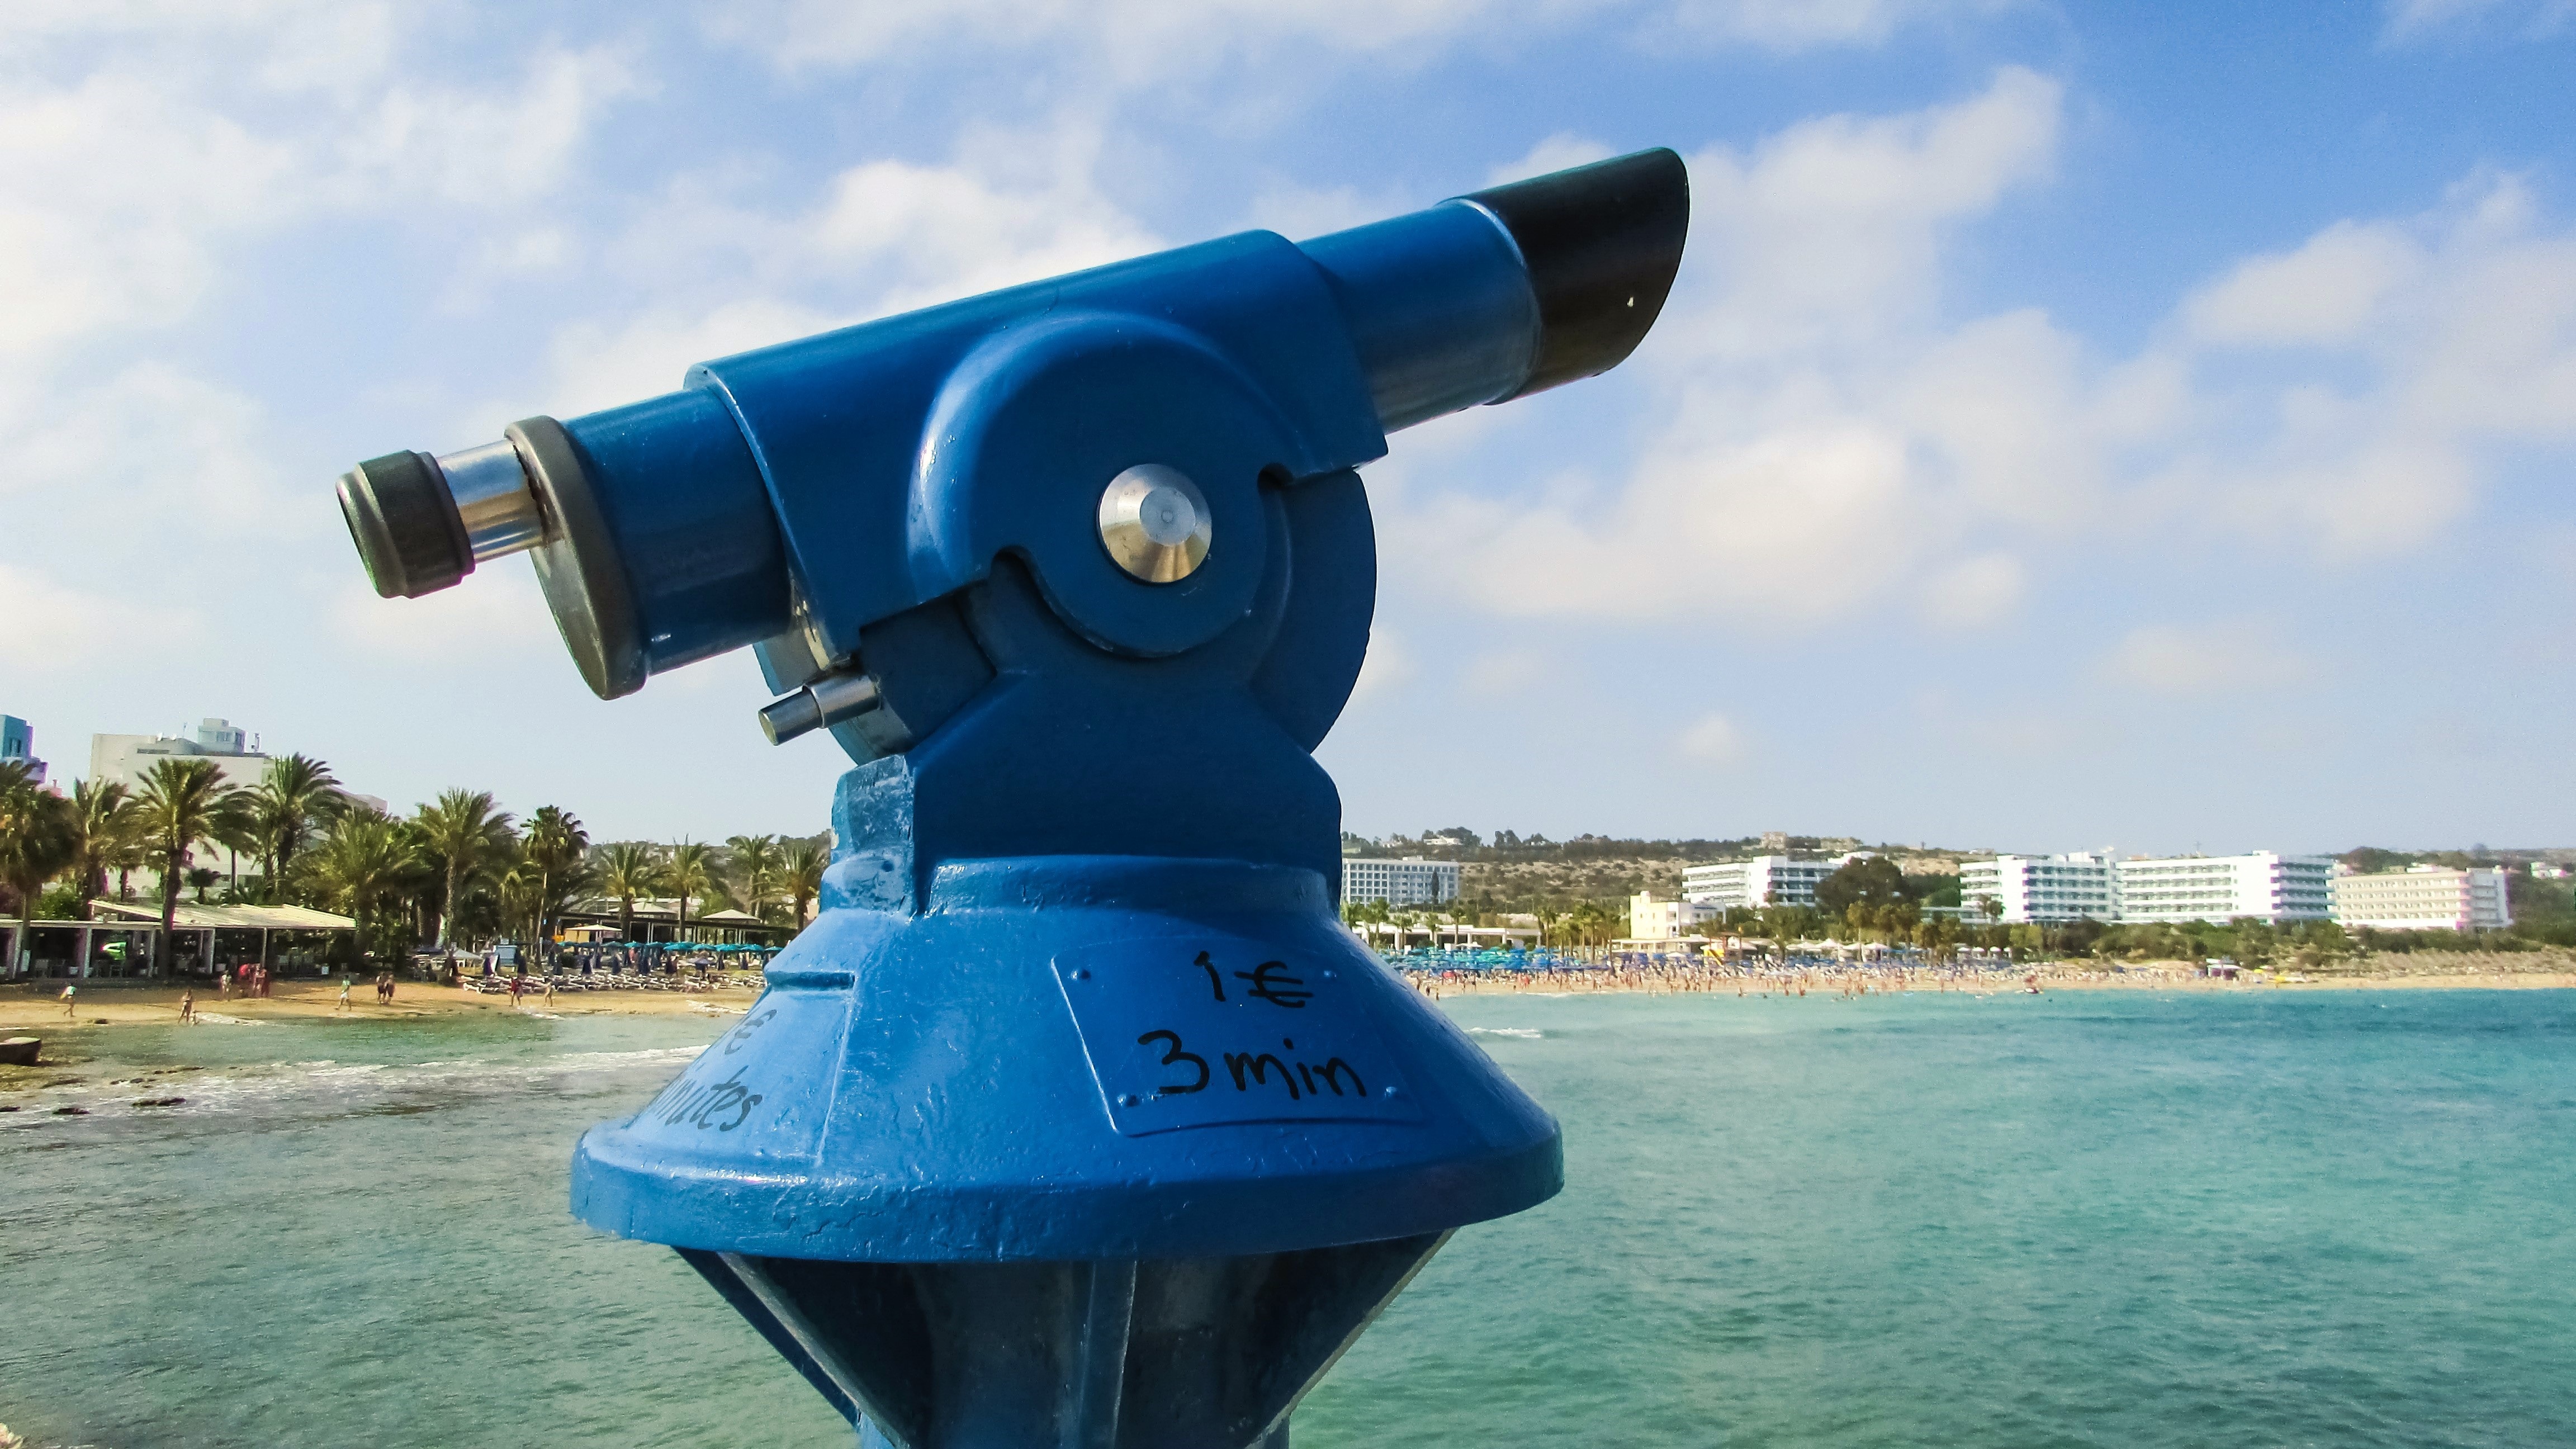
watch, water, vehicle, machine, sightseeing, blue, tourism, observation, watching, binoculars, view point, spy glass, atmosphere of earth